Robert Lee Gilbertson

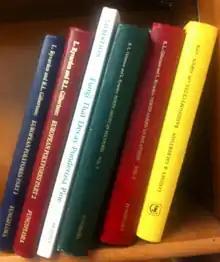
Published books by Gilbertson and colleagues

After receiving his PhD Gil remained at Syracuse for six months as a research assistant until he was hired as an assistant professor of forestry at the University of Idaho. He and Pat spent the next five years (1954–59) in Moscow, and their son and daughter, Park and Joan, were born in Moscow, Idaho, 27 August 1956 and 23 July 1959, respectively. From Idaho Gil returned to Syracuse as associate professor of botany in the College of Forestry for eight years (1959-1967). He was appointed as professor at the University of Arizona in 1967. He concurrently held positions as plant pathologist, Agricultural Experiment Station, University of Arizona (1967–95) for a project “Research on wood-rotting fungi and other fungi associated with southwestern plants” and was collaborator and consultant with Center for Forest Mycology Research, US Forest Service, Forest Products Laboratory, Madison, Wisconsin (1957-1981). He spent 26 years on the faculty in Tucson until his retirement from teaching in 1995 and then as Professor Emeritus until his death on October 26, 2011, from complications due to prostate cancer